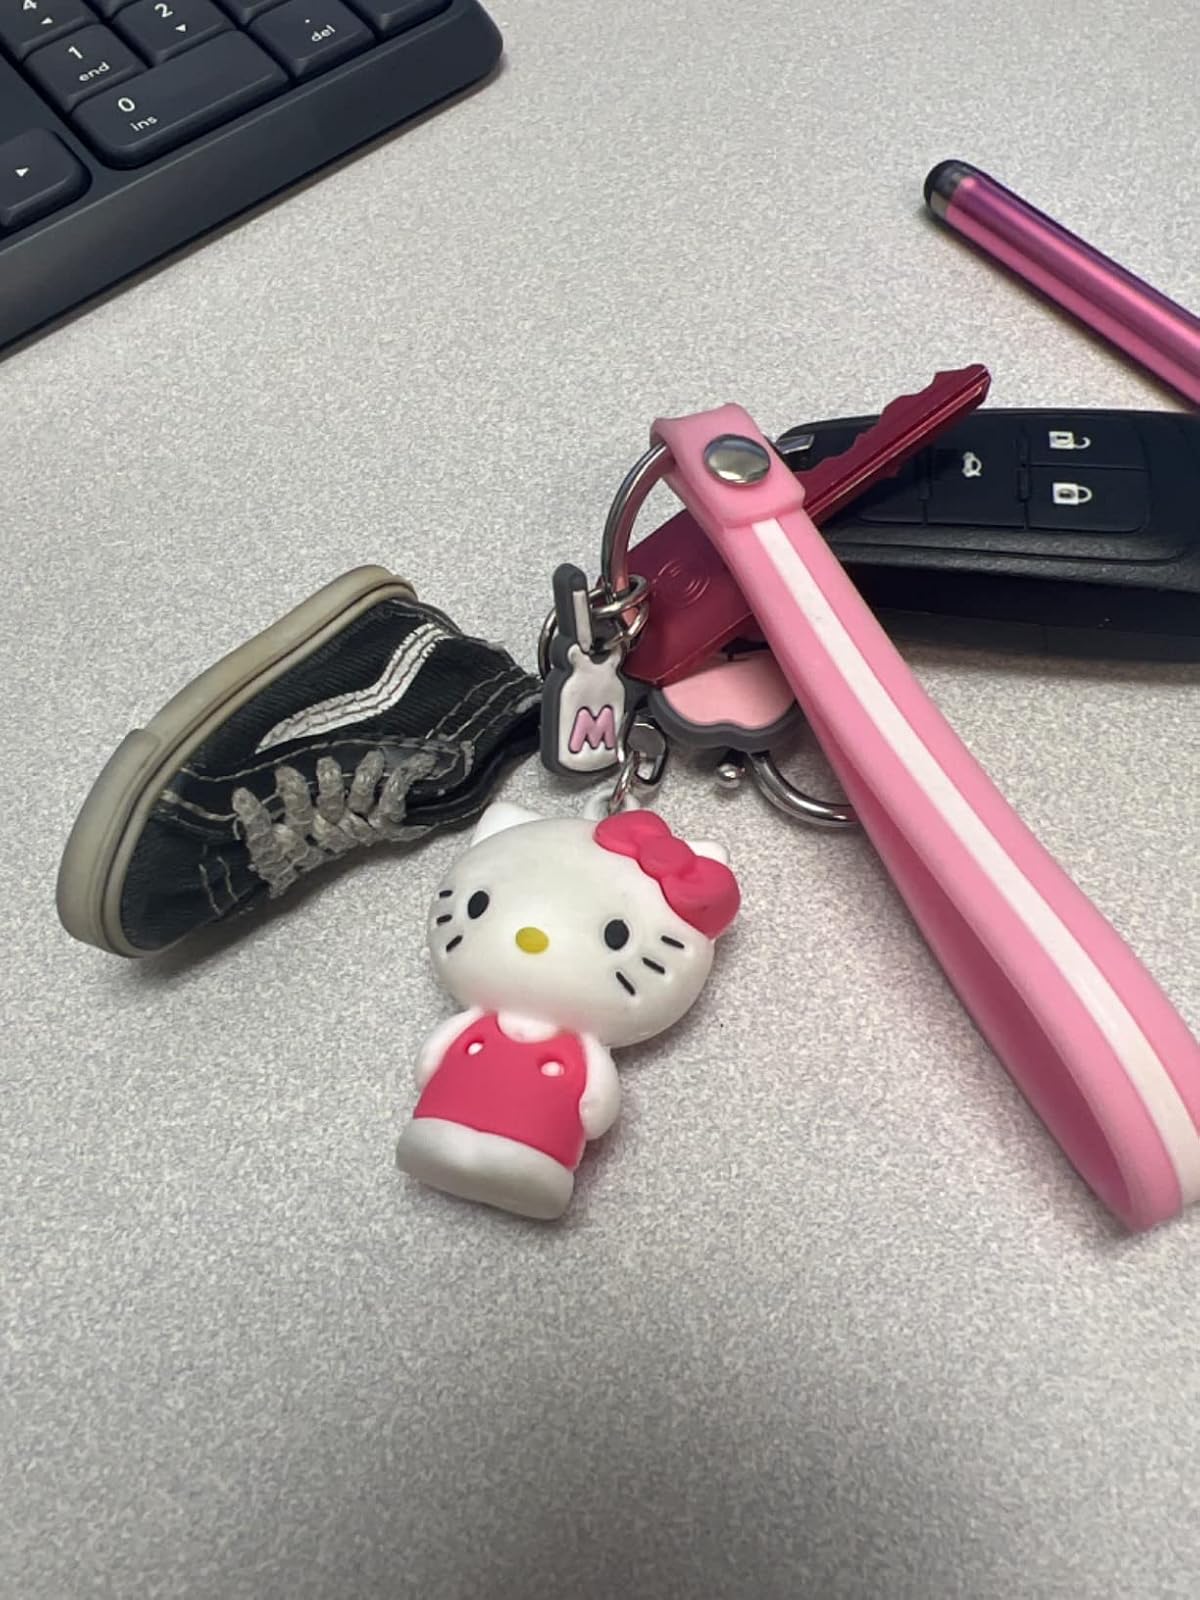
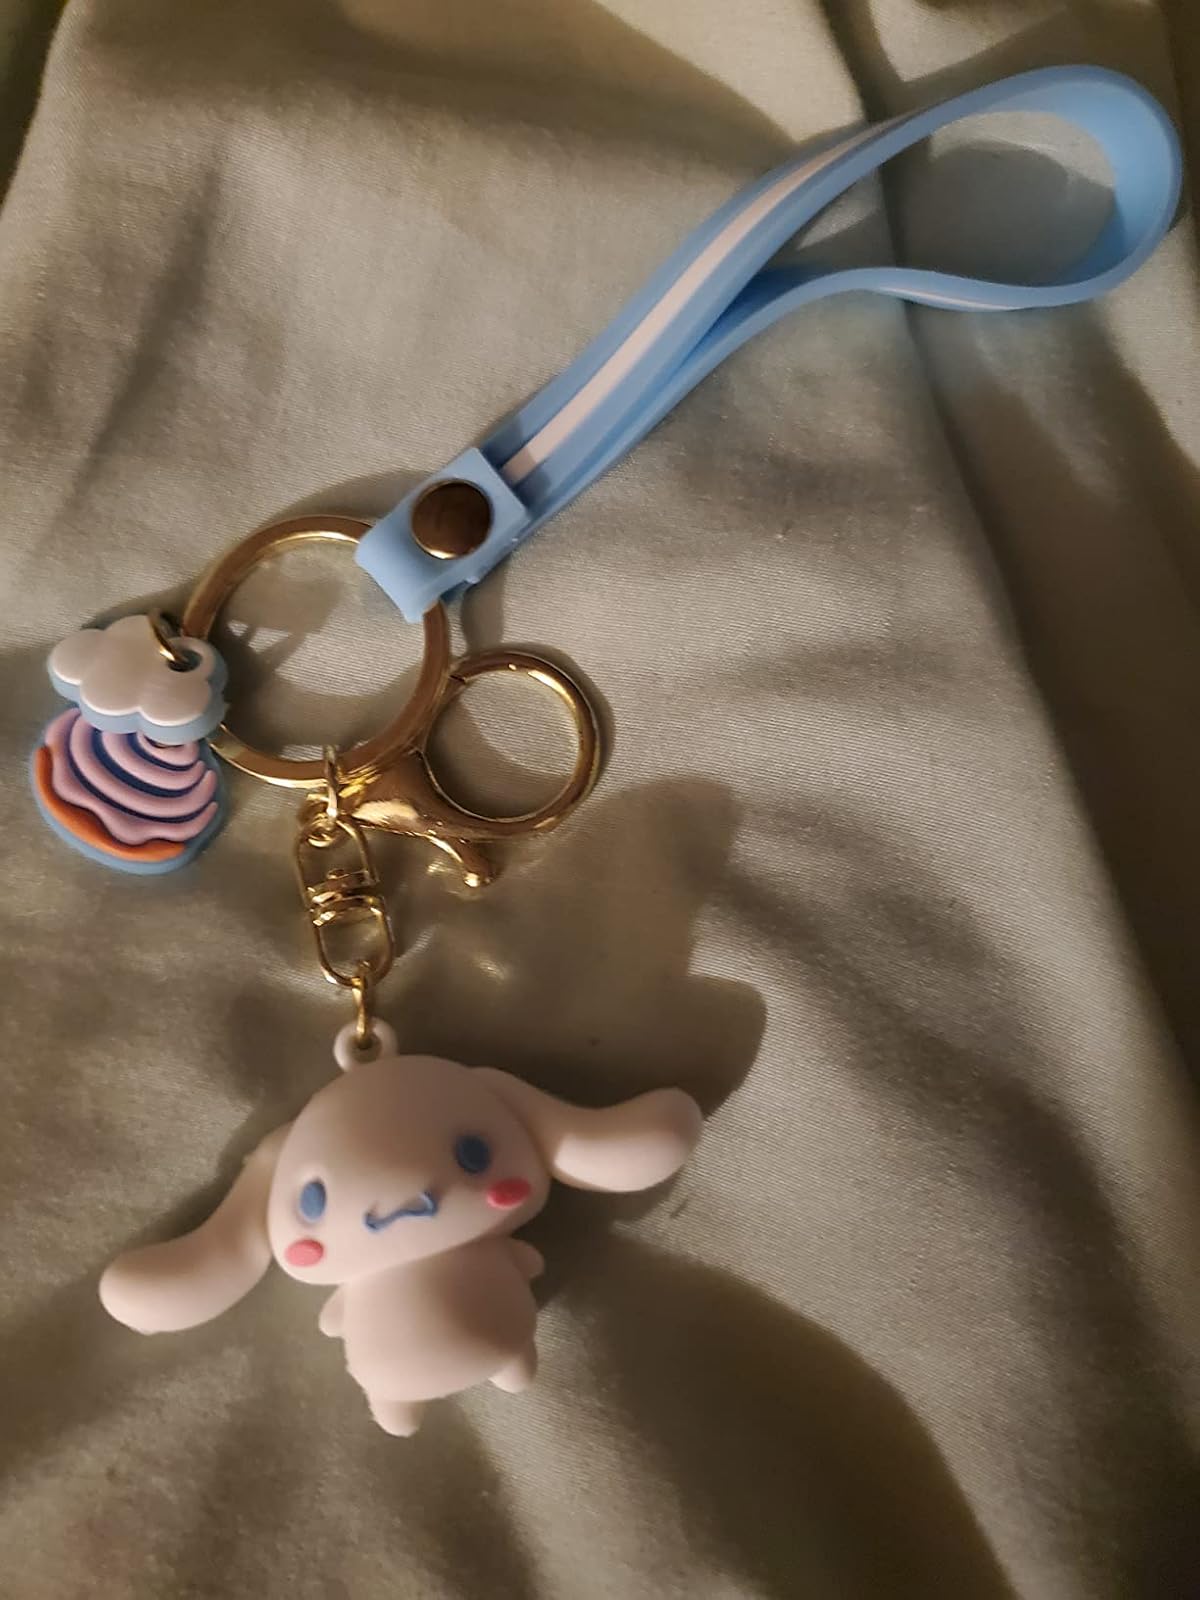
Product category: accessories_keychain
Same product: no